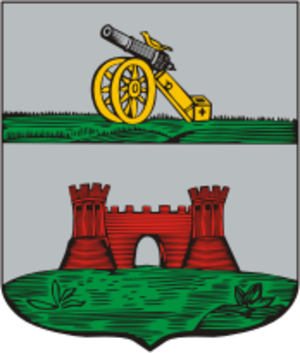
Krasny est une commune urbaine de l'oblast de Smolensk, en Russie, et le centre administratif du raïon Krasninski. Sa population s'élevait à 4 246 habitants en 2013.